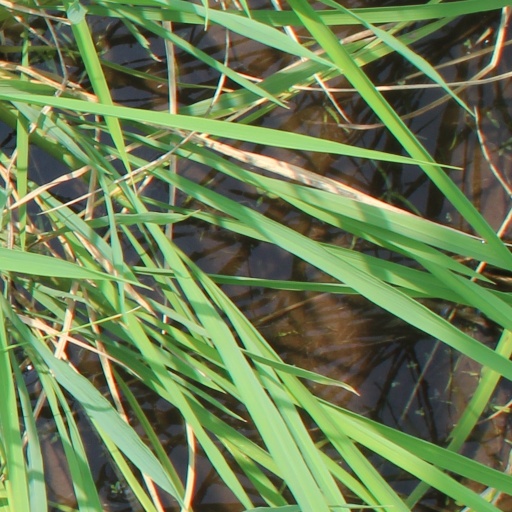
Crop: rice